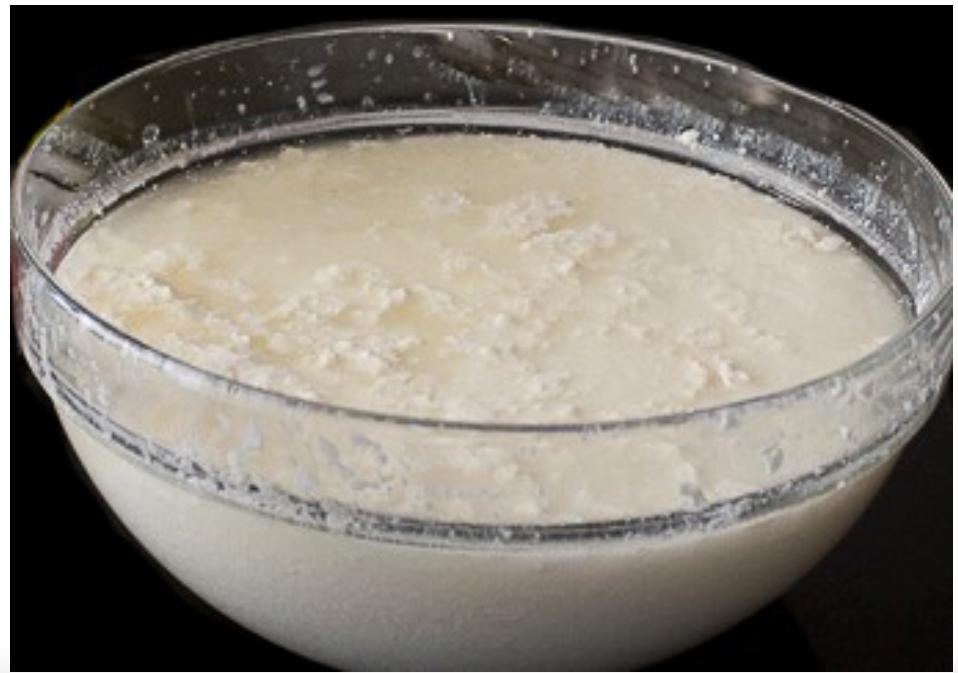
Maziwa yameganda ndani ya bakuli ya kionyesha hali ya baridi kali au kuhifadhishwa kwenye jukufu. Mwonekano huo unaashiria usafi na maandalizi ya matumizi ya baadaye.